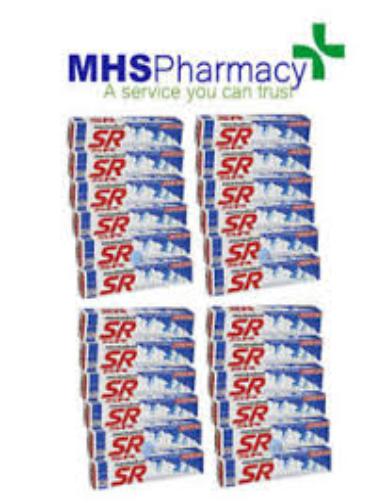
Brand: mentadent sr
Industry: Necessities